C. E. Shurtleff

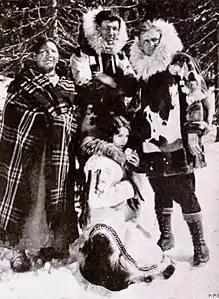
On the set of "Burning Daylight (1920 film)"

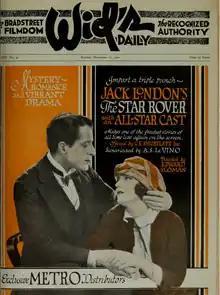
Ad for "The Star Rover"

Clarence E. Shurtleff was involved in the film business in the U.S. including as a producer for his namesake film company, C. E. Shurtleff, Inc.